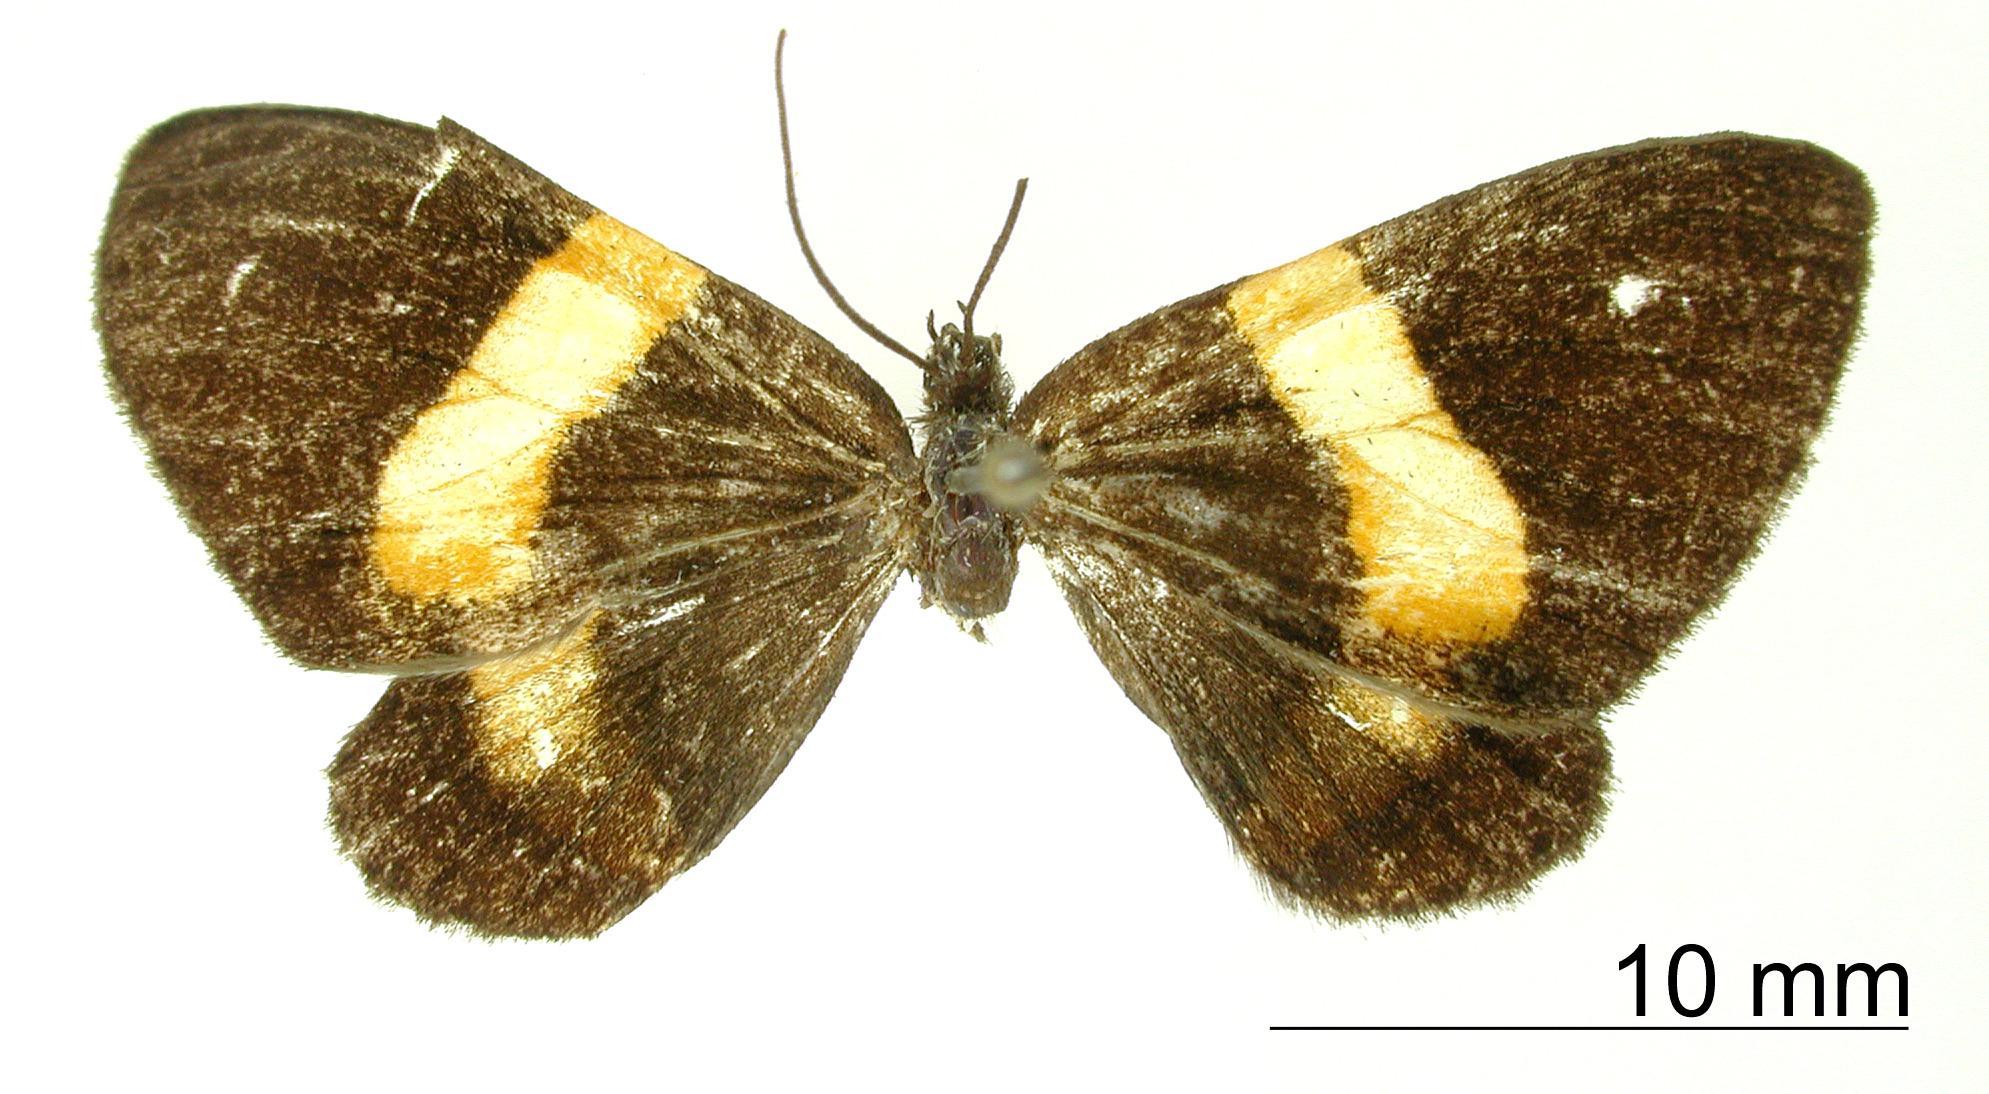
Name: Erateina flavisecta
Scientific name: Erateina flavisecta Dognin, 1910
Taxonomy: Animalia, Arthropoda, Insecta, Lepidoptera, Geometridae, Ennominae
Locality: San Antonio pres Cali, Colombia, Colombia